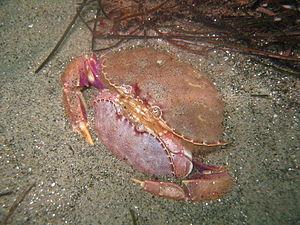
Les Brachyura sont des crustacés décapodes dotés d'une carapace plutôt plate, et d'un abdomen court et large placé sous le thorax. On distingue les Brachyura, les vrais crabes, des Anomura qui comprend plusieurs autres crustacés qui sont également appelés crabes